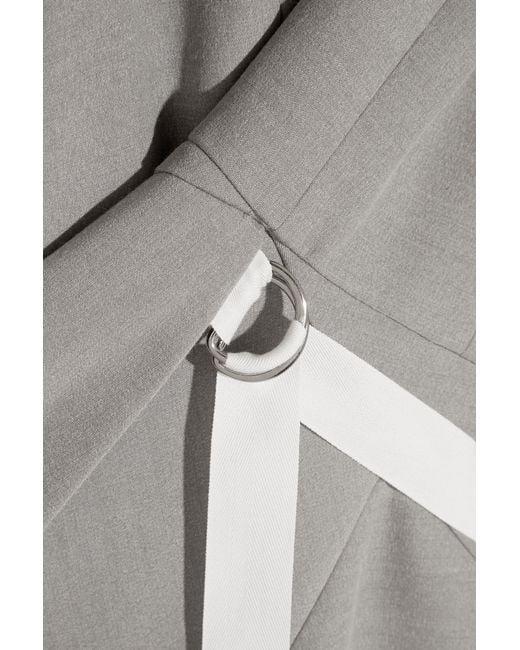
Stylisches Partywear graues Top für Damen